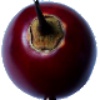
Label: Tamarillo 1